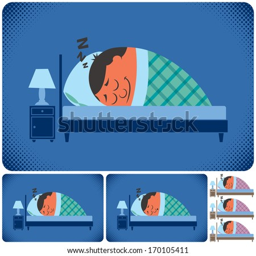
cartoon illustration of sleeping man in versions .